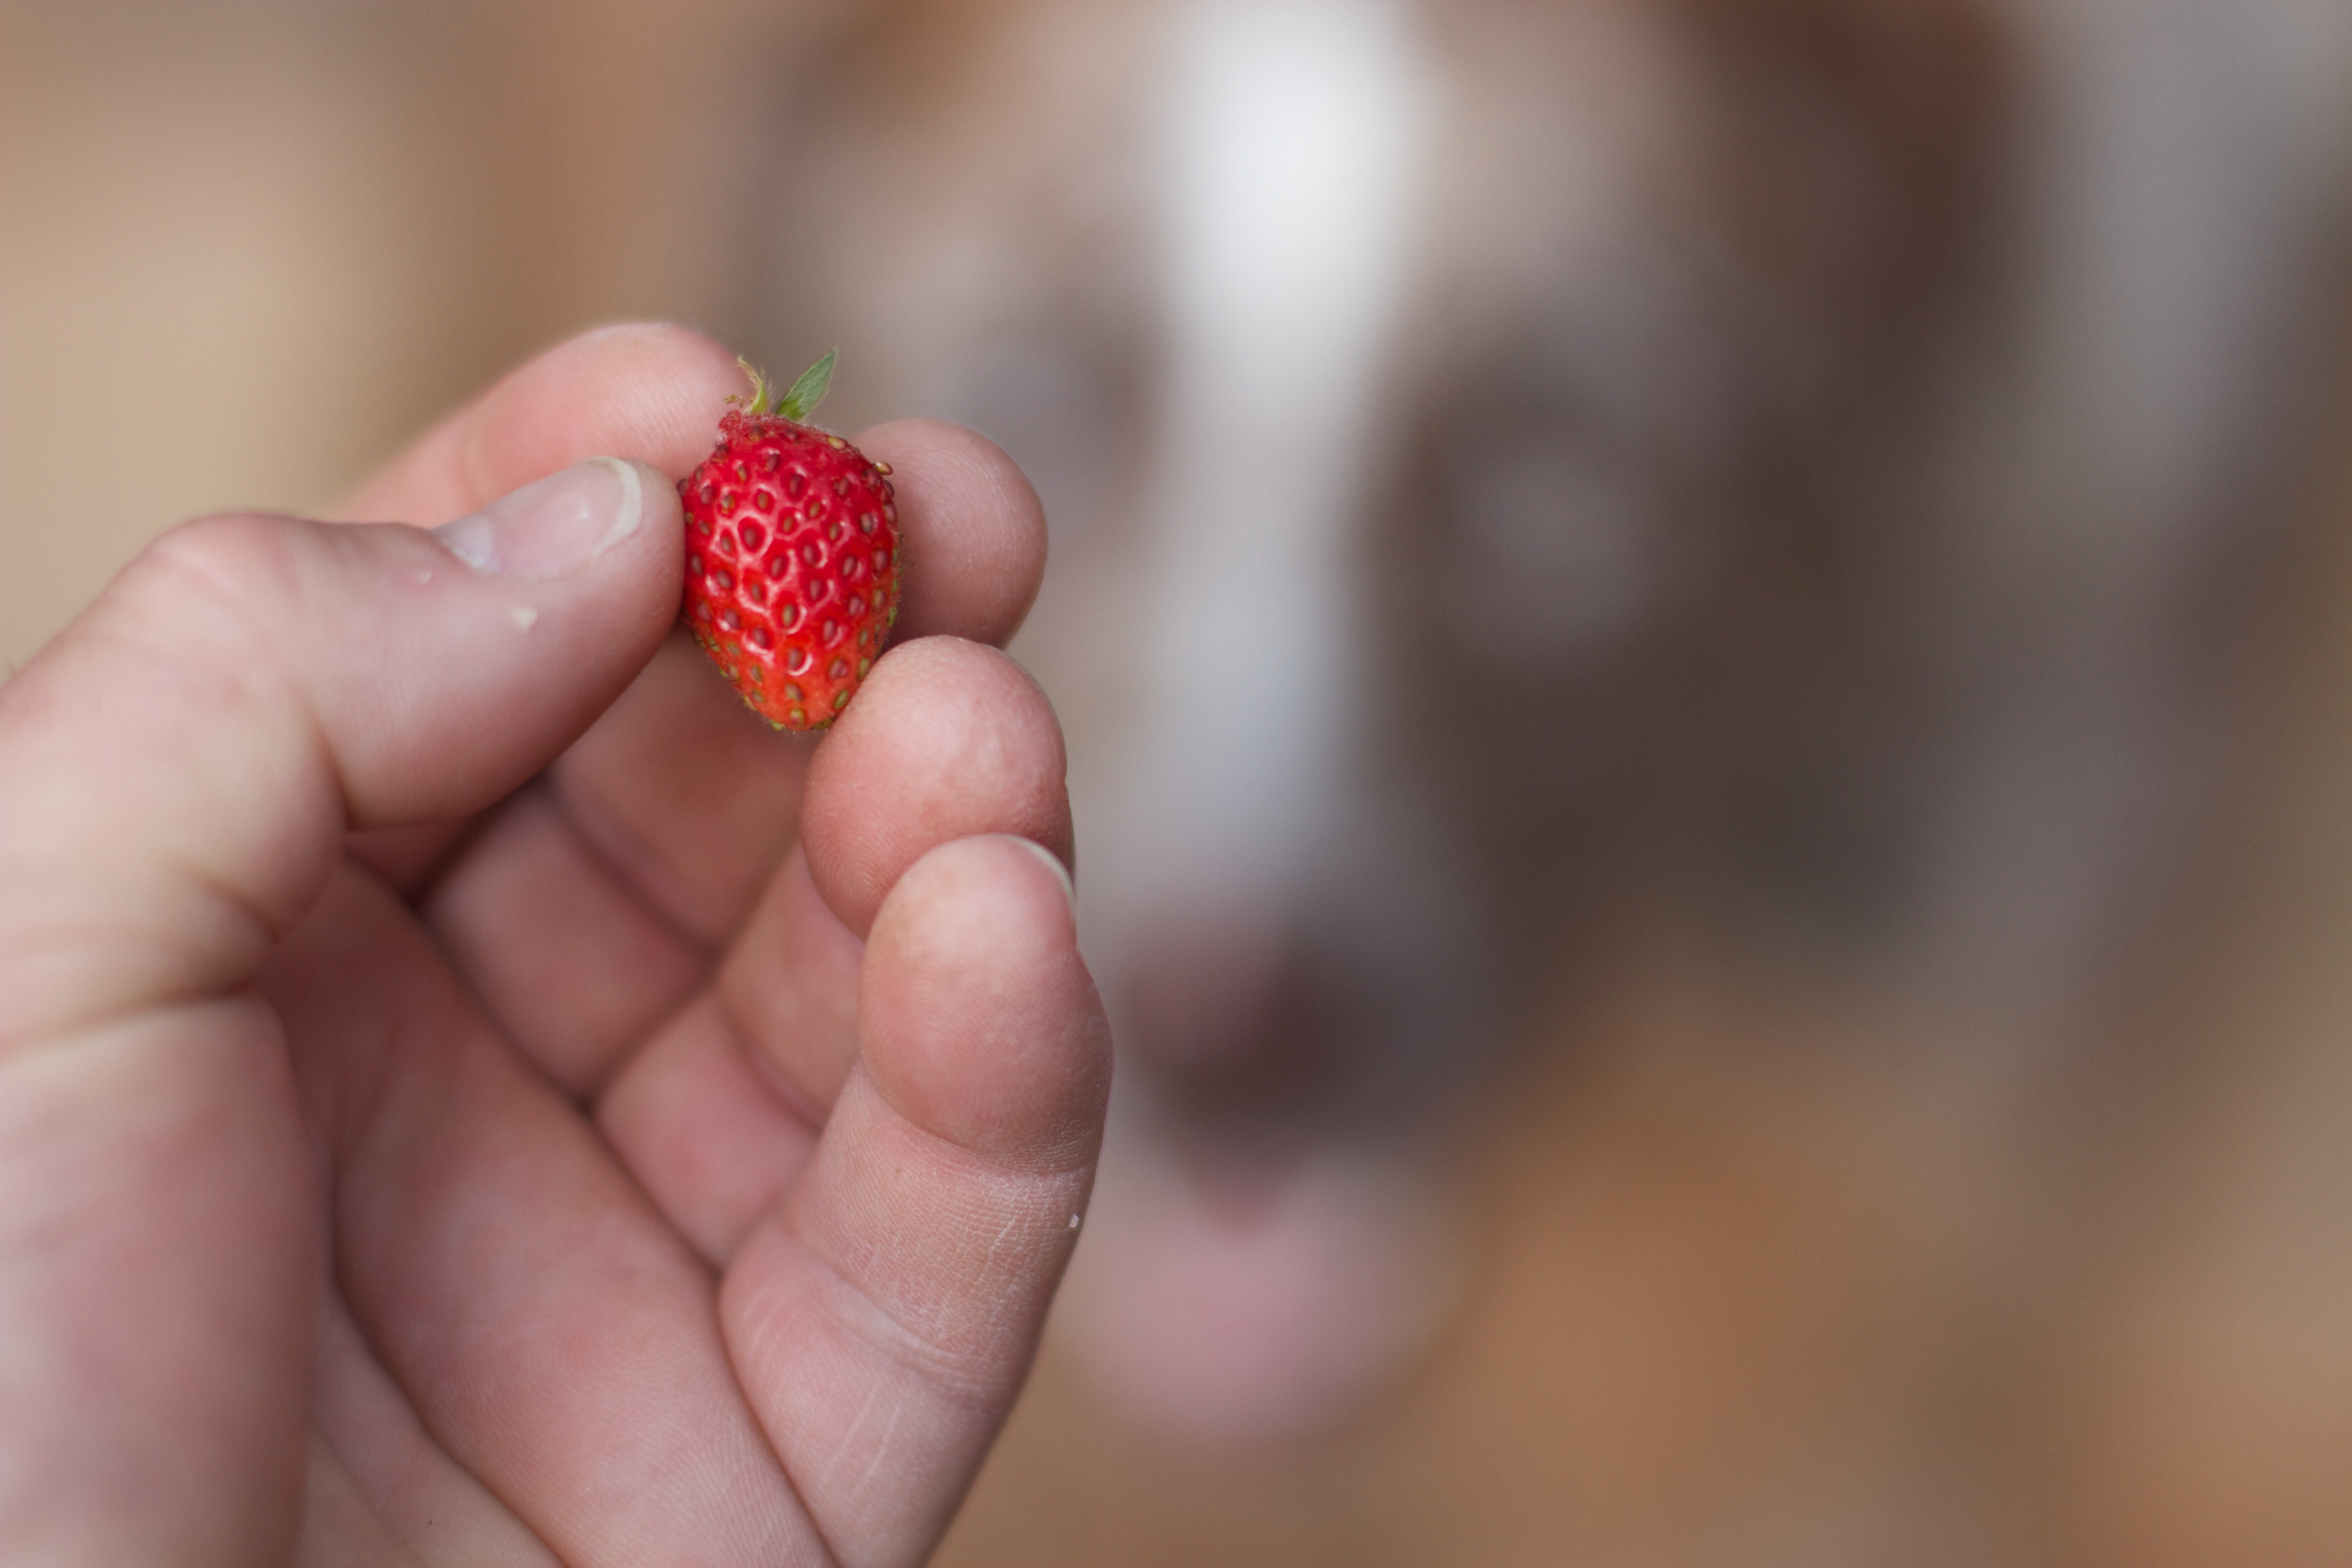
hand, plant, photography, leaf, flower, leg, finger, food, produce, strawberry, close up, human body, eye, skin, organ, 2016366, sweetness, macro photography, sense